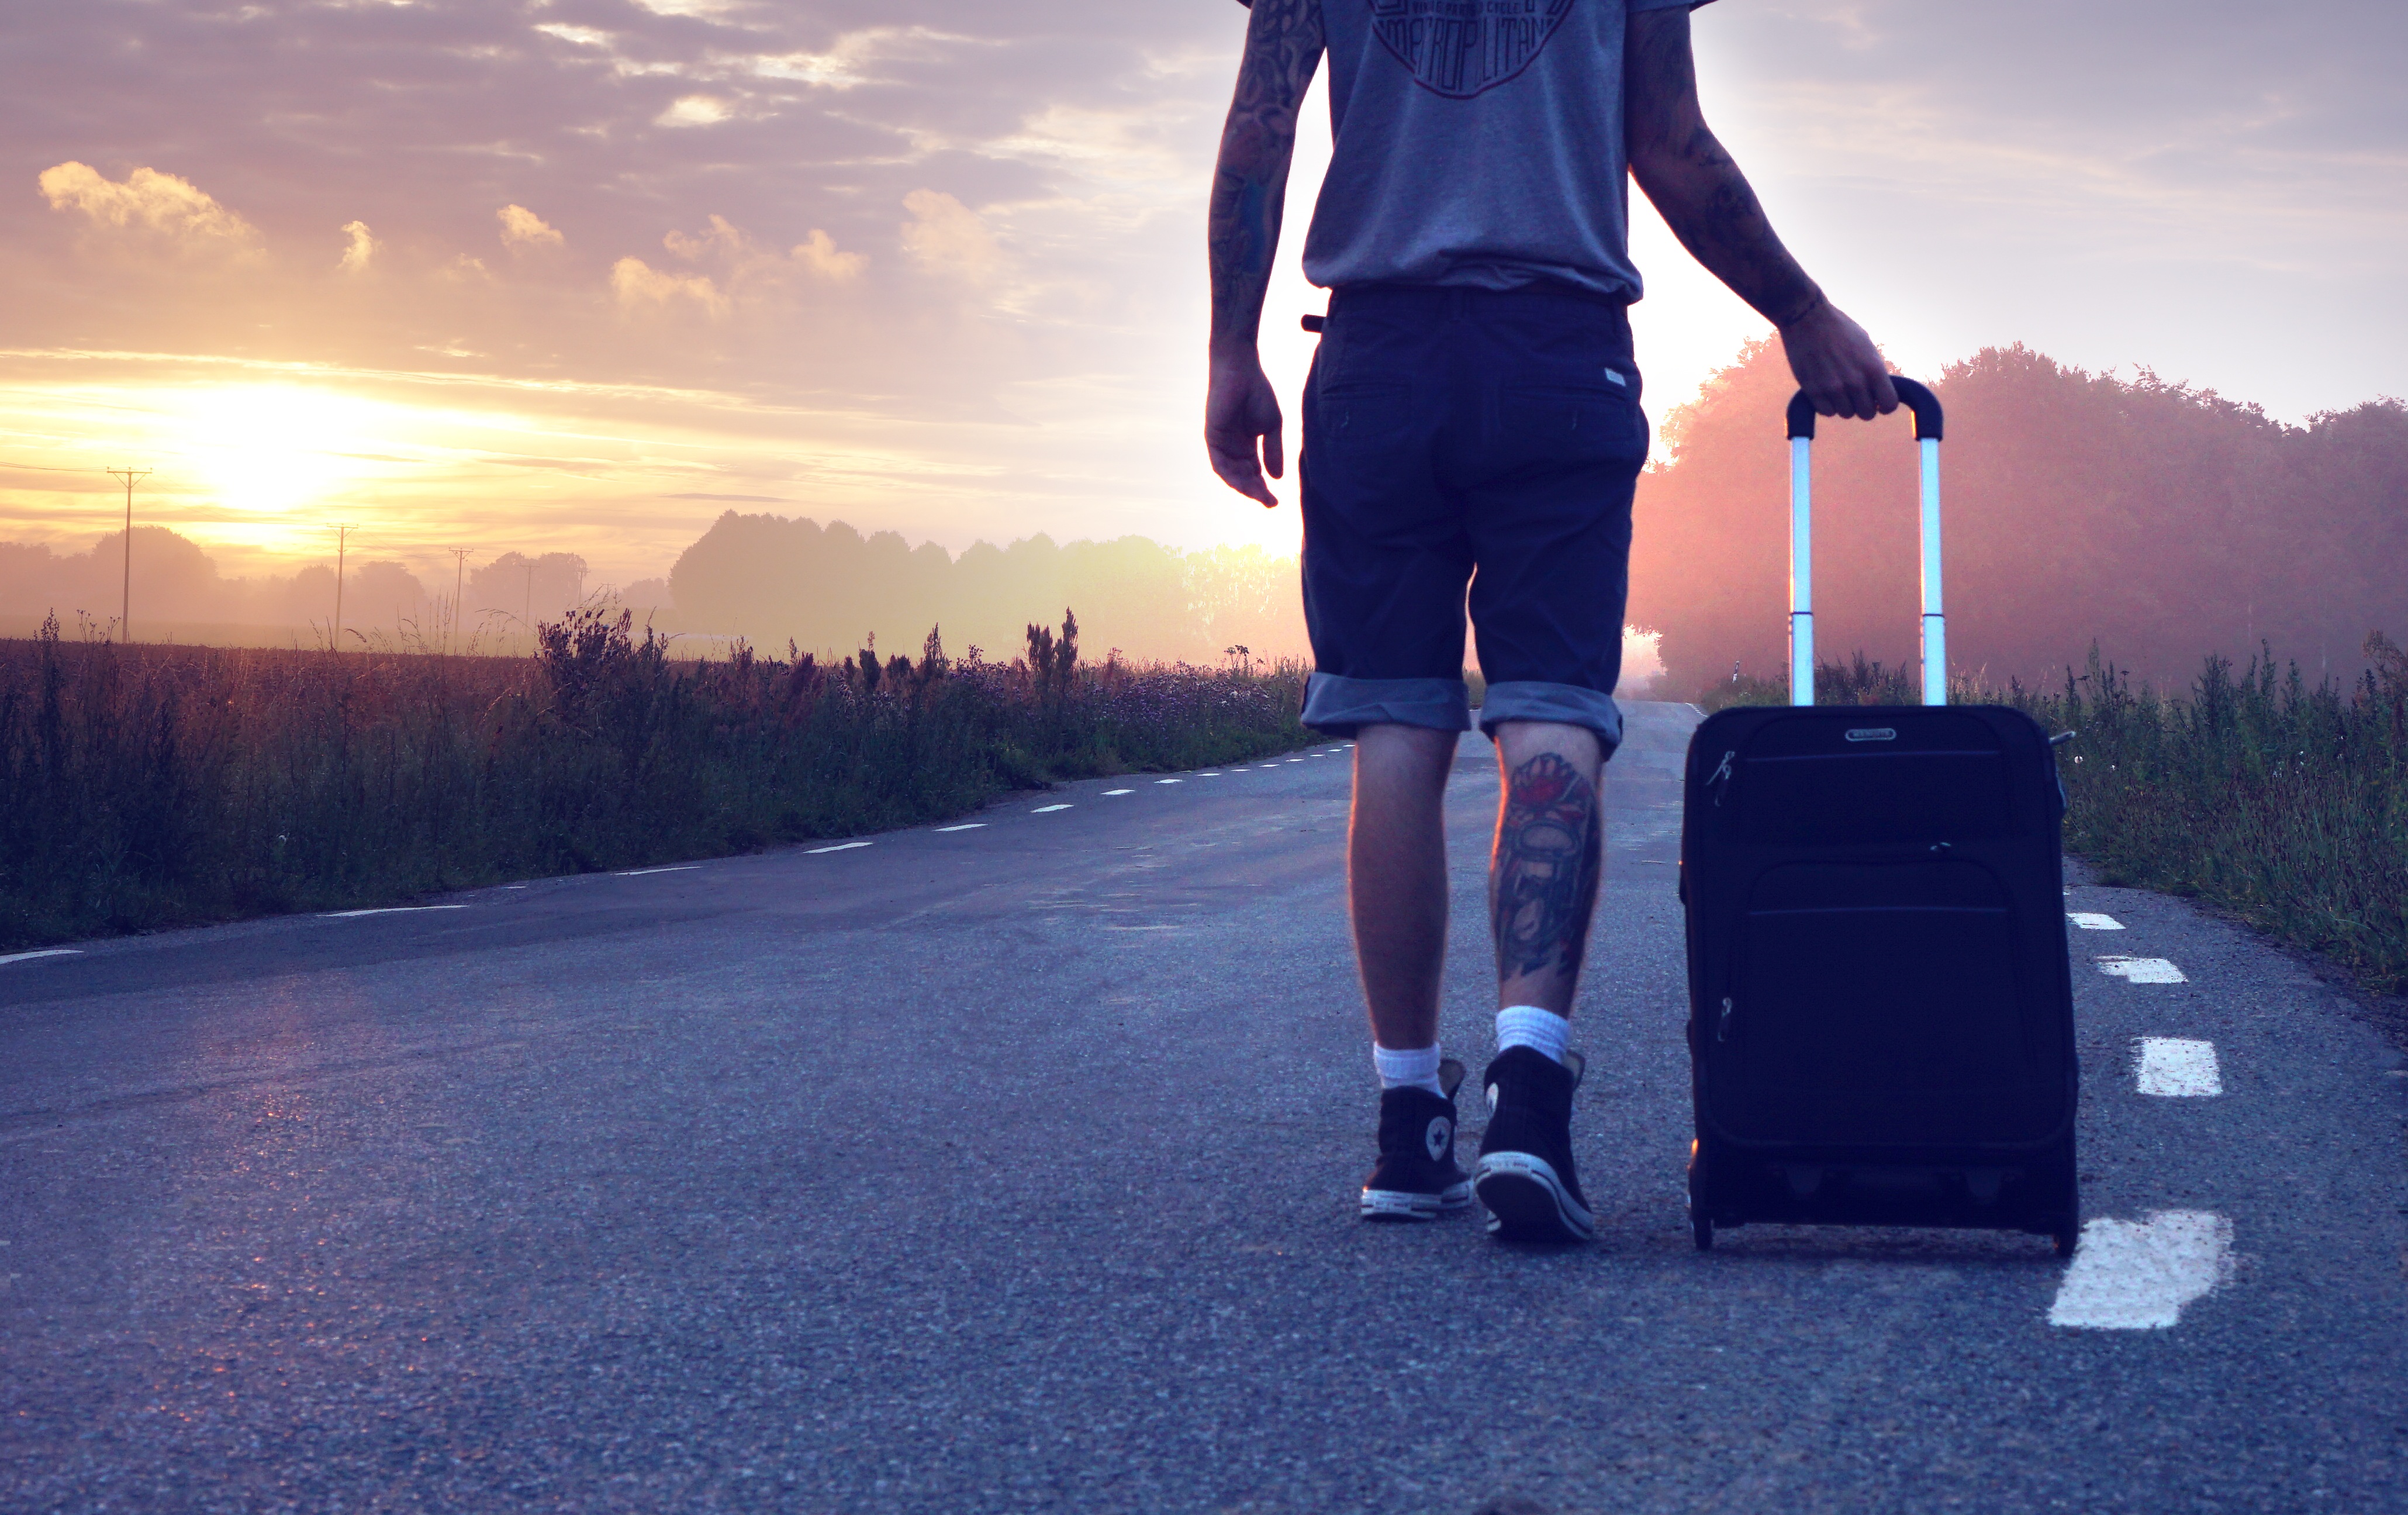
cloud, sunrise, sunset, road, morning, skateboard, travel, hiker, vehicle, tattoo, traveler, blue, trip, sports equipment, longboard, wander, cycling, footwear, suitcase, goes, tattoos, himmel, go, the wave, voyage of discovery, skateboarding equipment and supplies